Willesley

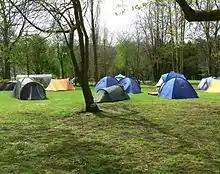
The Scout camp

The hall fell derelict and was bought by Leicestershire Scout district in 1952 along with a small area of land. The hall was demolished and the land became a Scout campsite, however, the hall required seven attempts before it gave way to explosives. Further land was later bought by the Scouts, with other areas becoming a fishing lake or adding to the golf facilities.